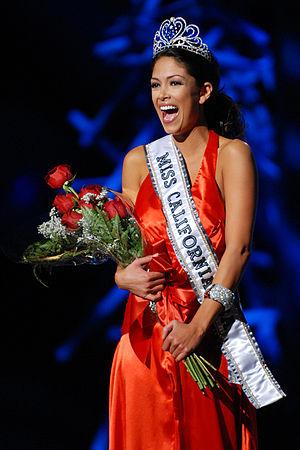
Nicole Johnson est née le 12 juillet 1985. Américaine, elle est mannequin et reine de beauté couronnée Miss Californie, États-Unis en 2010. Elle a été finaliste en 2007.